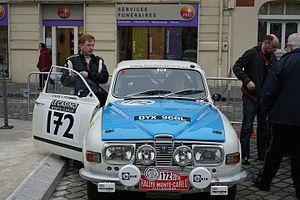
lors du départ du rallye.